Describe the emotion expressed in this image:  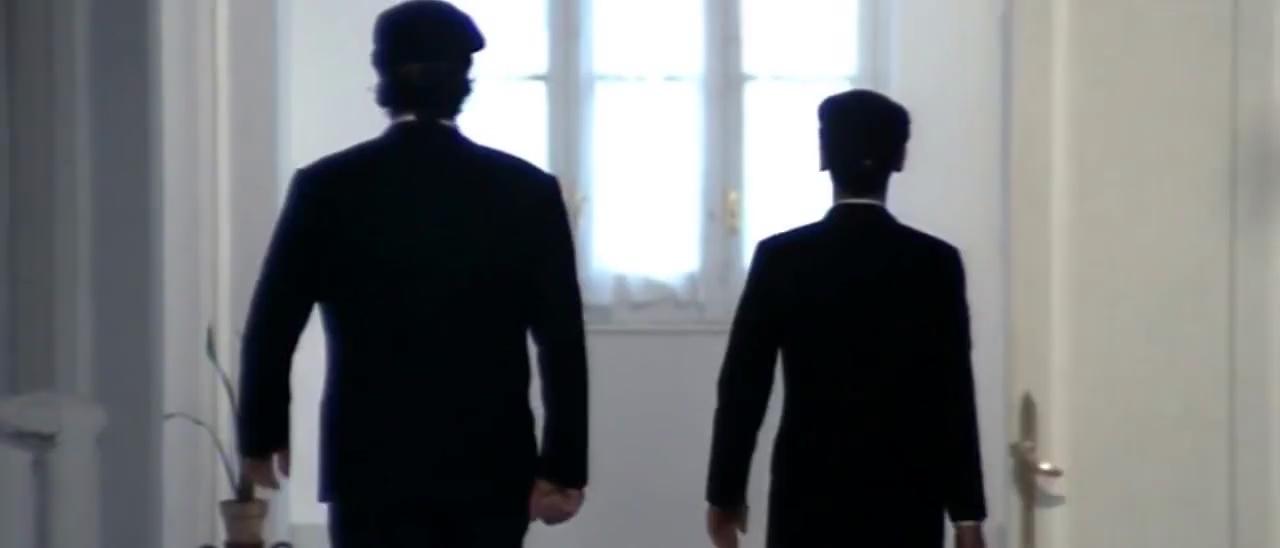
This person displays Pain, valence and arousal with low intensity.